Sami Yli-Sirniö

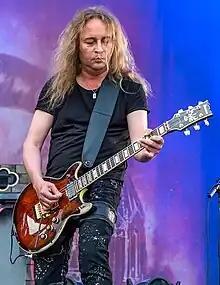
Yli-Sirniö with Kreator at Rock im Park 2018

Sami Yli-Sirniö (born 10 April 1972) is a Finnish musician who is currently the lead guitarist of the German band Kreator and the Finnish metal bands Waltari and Barren Earth. He spent part of his life in Germany and thus has strong ties with the German metal scene. German "Rock Hard" magazine featured him in 2007 as a "forgotten guitar hero".